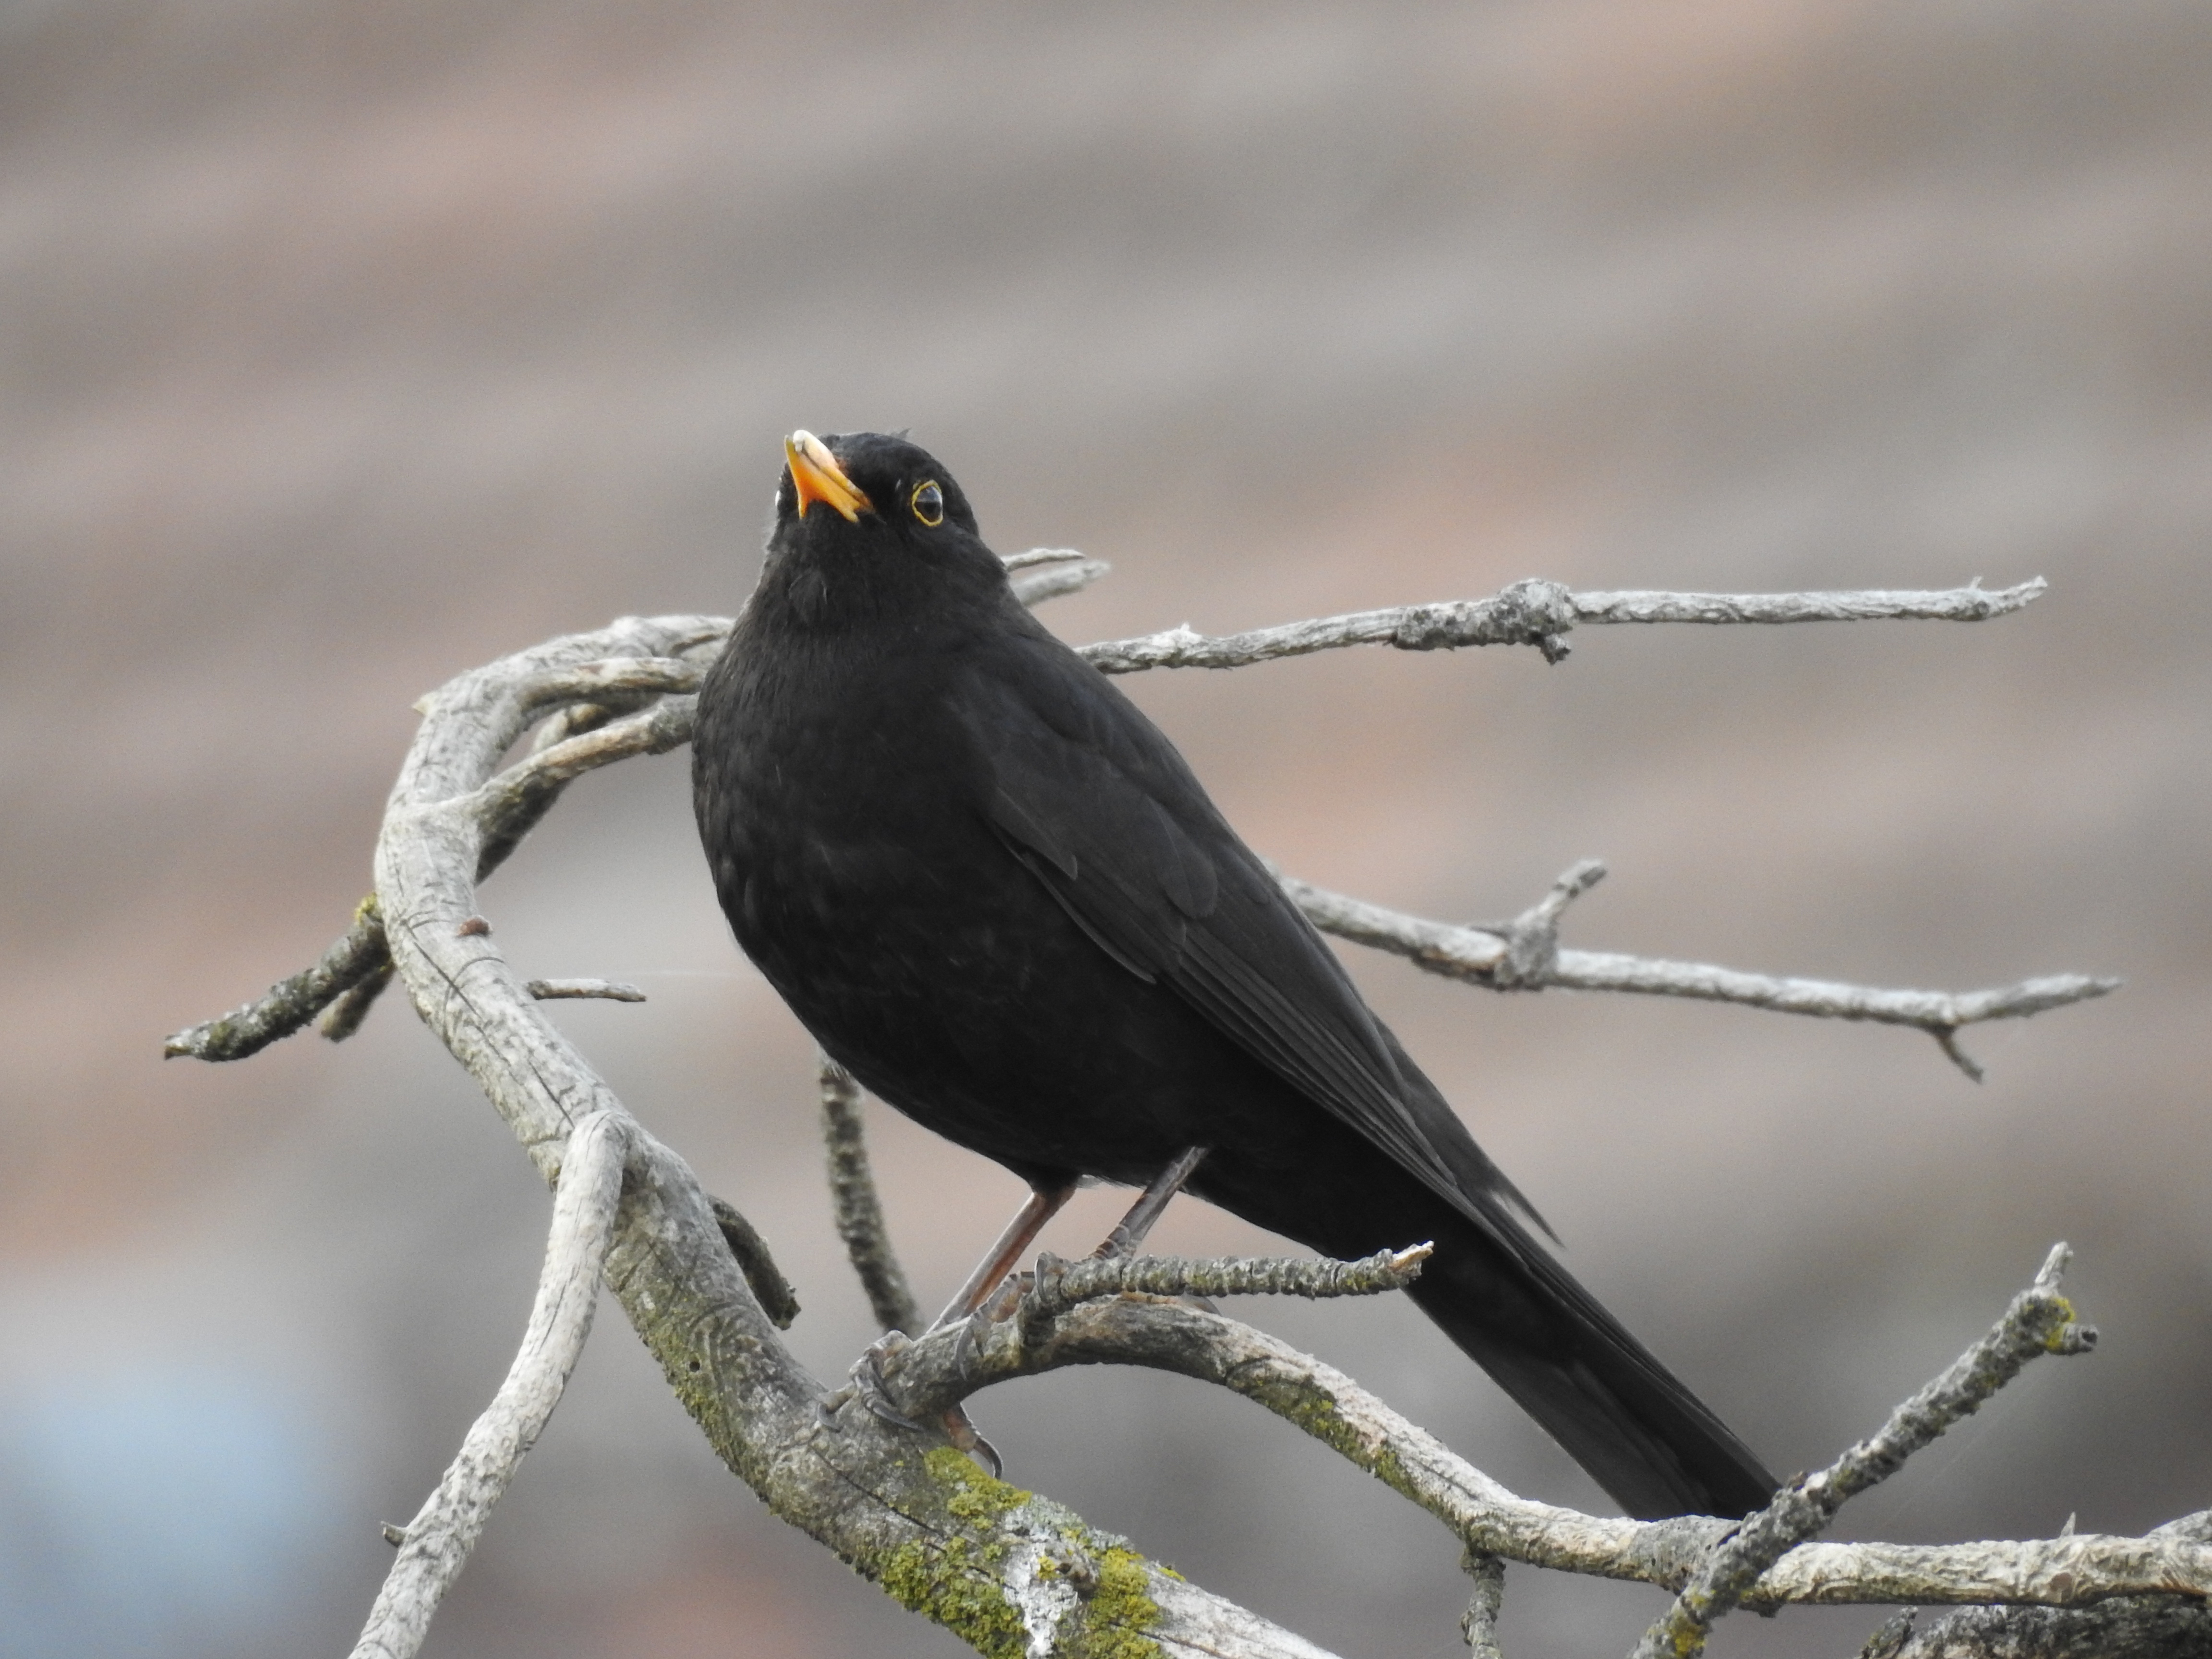
nature, branch, bird, animal, wildlife, beak, fauna, songbird, vertebrate, finch, blackbird, old world flycatcher, perching bird, emberizidae